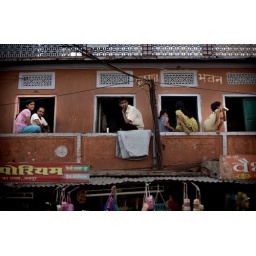
21-10-07 Jaipur, India. Young men and women sitting on the balcony of a small hotel in the busy market of Jaipur.